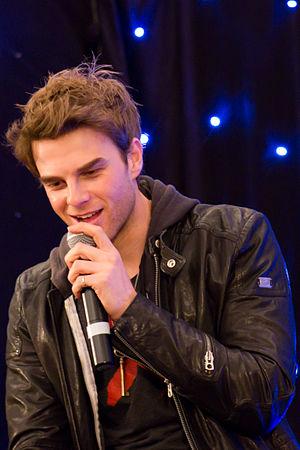
Cet article présente les personnages de la série télévisée américaine Vampire Diaries, qui compte actuellement huit saisons.
The Originals, ou Les Vampires originels au Québec, est une série télévisée américaine en 92 épisodes de 42 minutes créée par Julie Plec, diffusée entre le 3 octobre 2013 et le 1ᵉʳ août 2018 sur The CW et en simultanée au Canada sur CHCH-DT pour les deux premières saisons et demie.